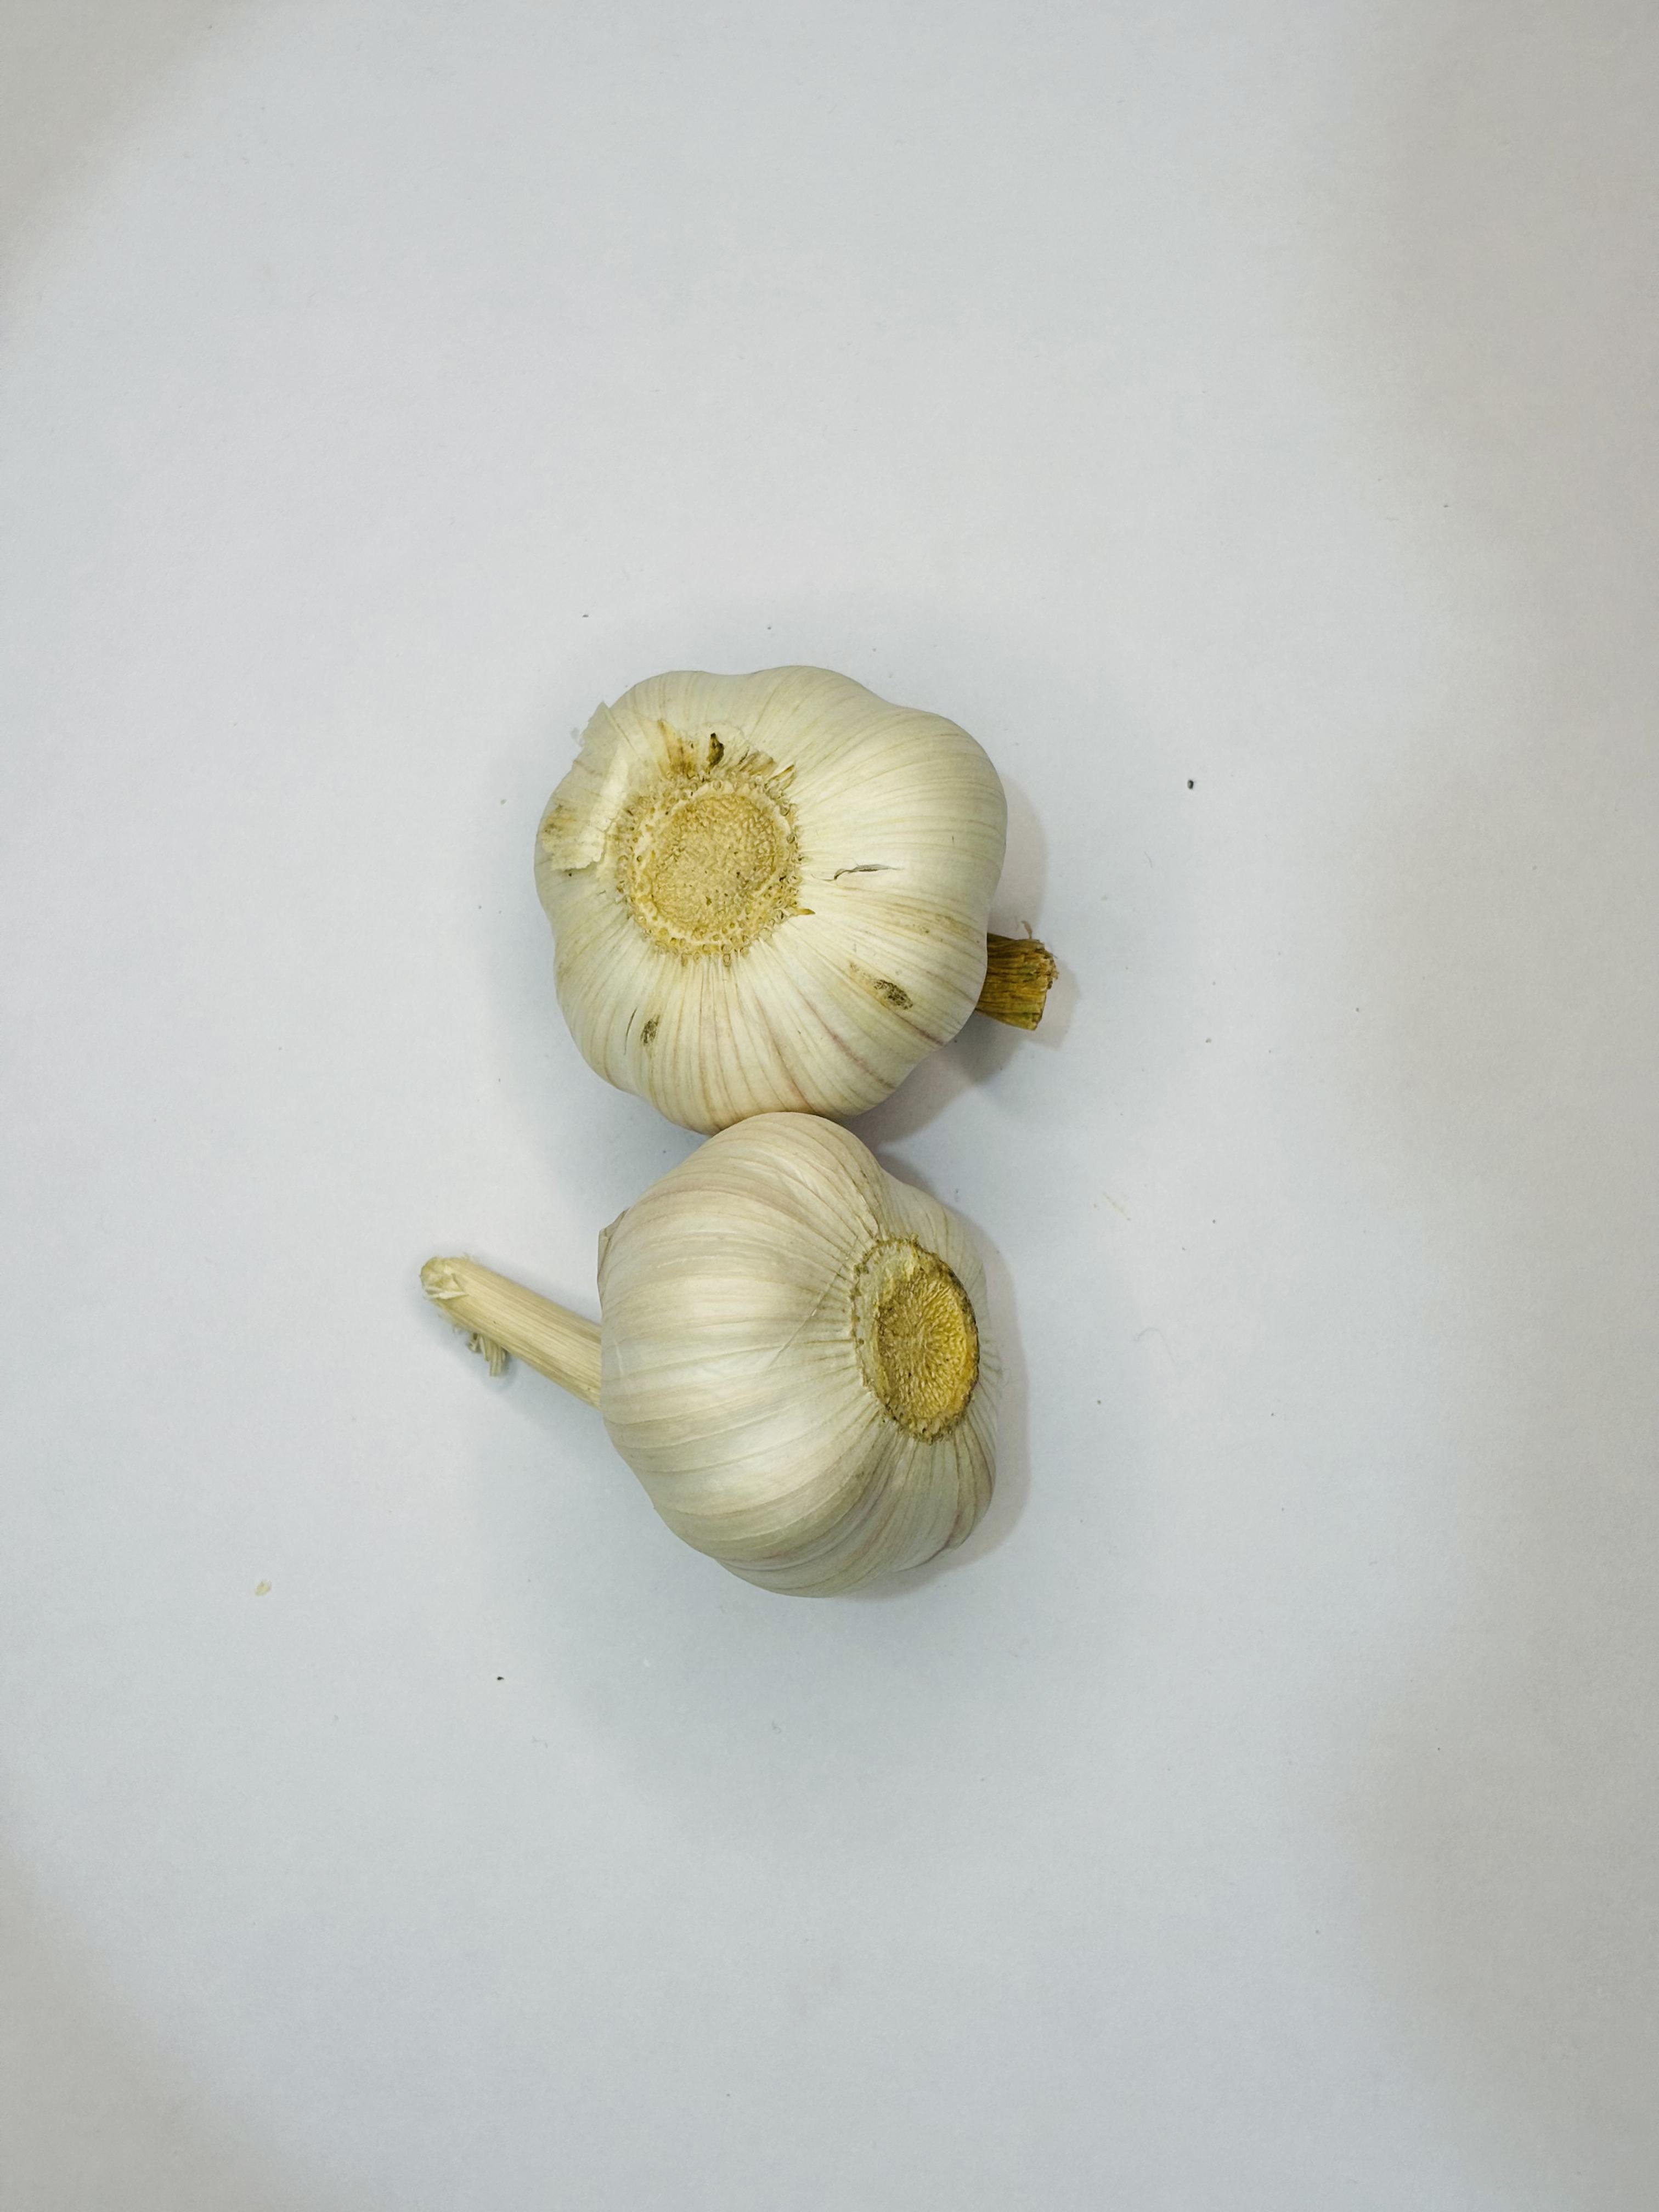
Label: Garlic